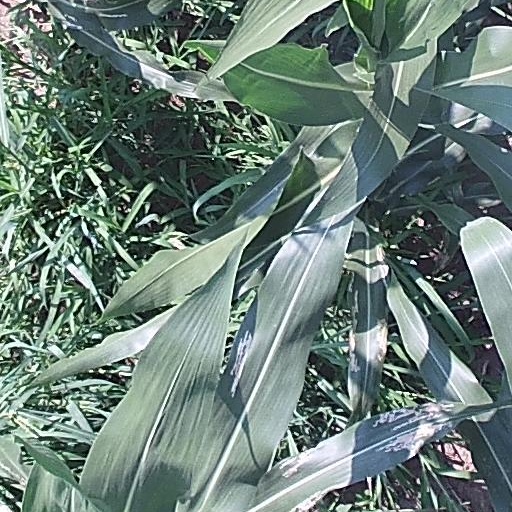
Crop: maize; corn